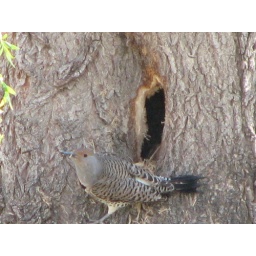
This bird has found a home in a tree I planted